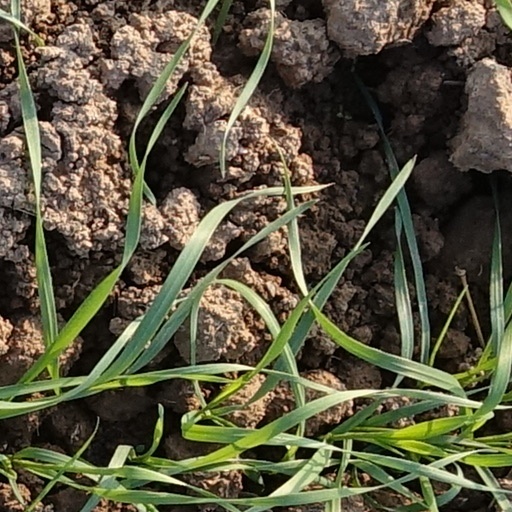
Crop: wheat